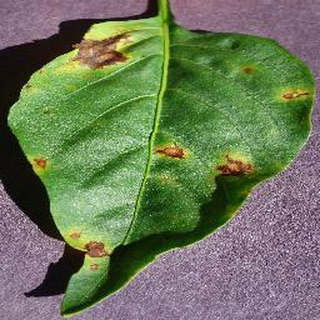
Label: bell_pepper_bacterial_spot